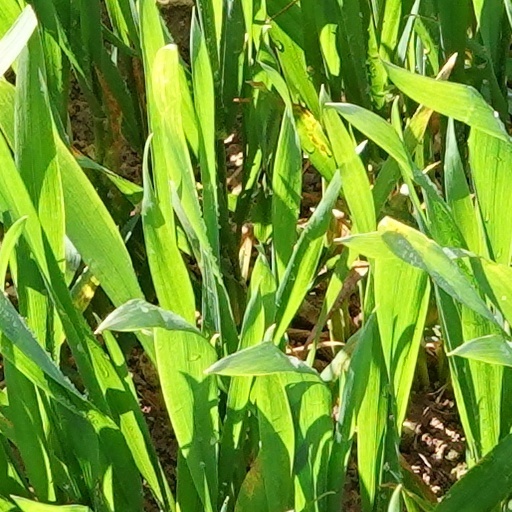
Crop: wheat